Vetlanda

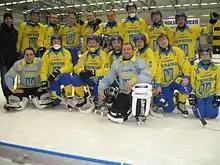
Ukraine national bandy team in Vetlanda at their first World Championship

The city used to have one of the oldest rowing clubs in the country, "Vetlanda Roddarsällskap", which disbanded in 1982.